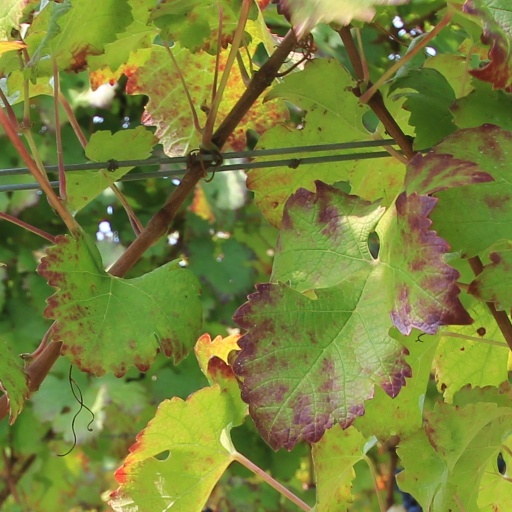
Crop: grape